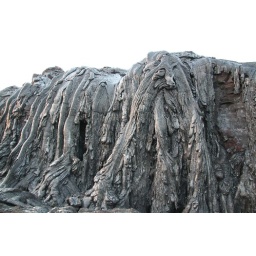
Lava that appeared to "drip" down onto fallen shelf near ocean - looked awesome!